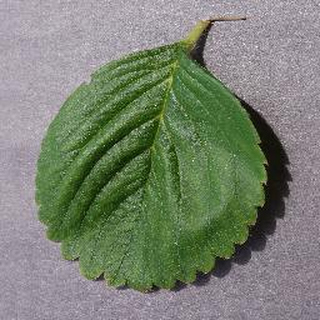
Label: healthy_strawberry